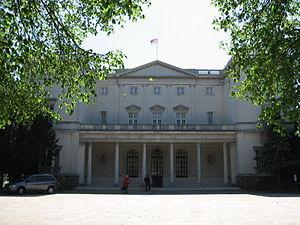
Le Complexe royal est un domaine royal serbe situé dans le quartier huppé de Dedinje à Belgrade. Il se compose de deux palais, le Palais royal et le Palais Blanc. Le Palais royal, nommé parfois Vieux palais, car il fut construit avant le Palais blanc, ne doit pas être confondu avec le Stari dvor du centre de Belgrade qui accueille désormais l'Assemblée de la Ville de Belgrade. Le Complexe royal couvre une superficie de 100 hectares dont 27 entourent le Palais royal et 12 le Palais blanc. Il est aujourd'hui habité par le prince Alexandre de Yougoslavie et sa famille. Les bâtiments annexes comprennent les cuisines, les garages, les logements de la garde du palais et le bureau du Maréchal de la Cour.